Answer in natural language. Where is black circular chair with four legs with respect to mahogany wooden desk with storage drawers? Choose between the following options: left or right
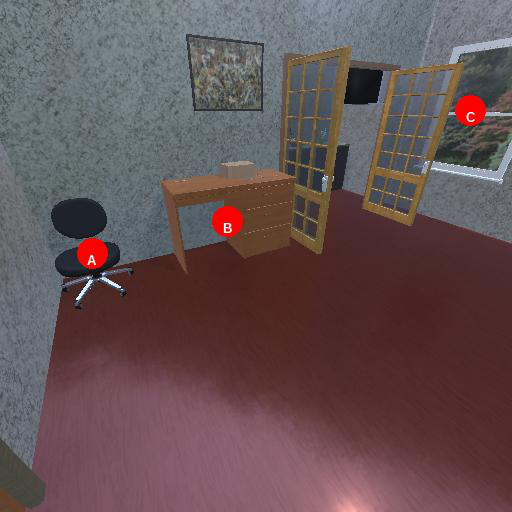
<answer>left</answer>